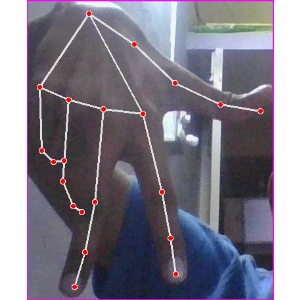
अक्षर: ग